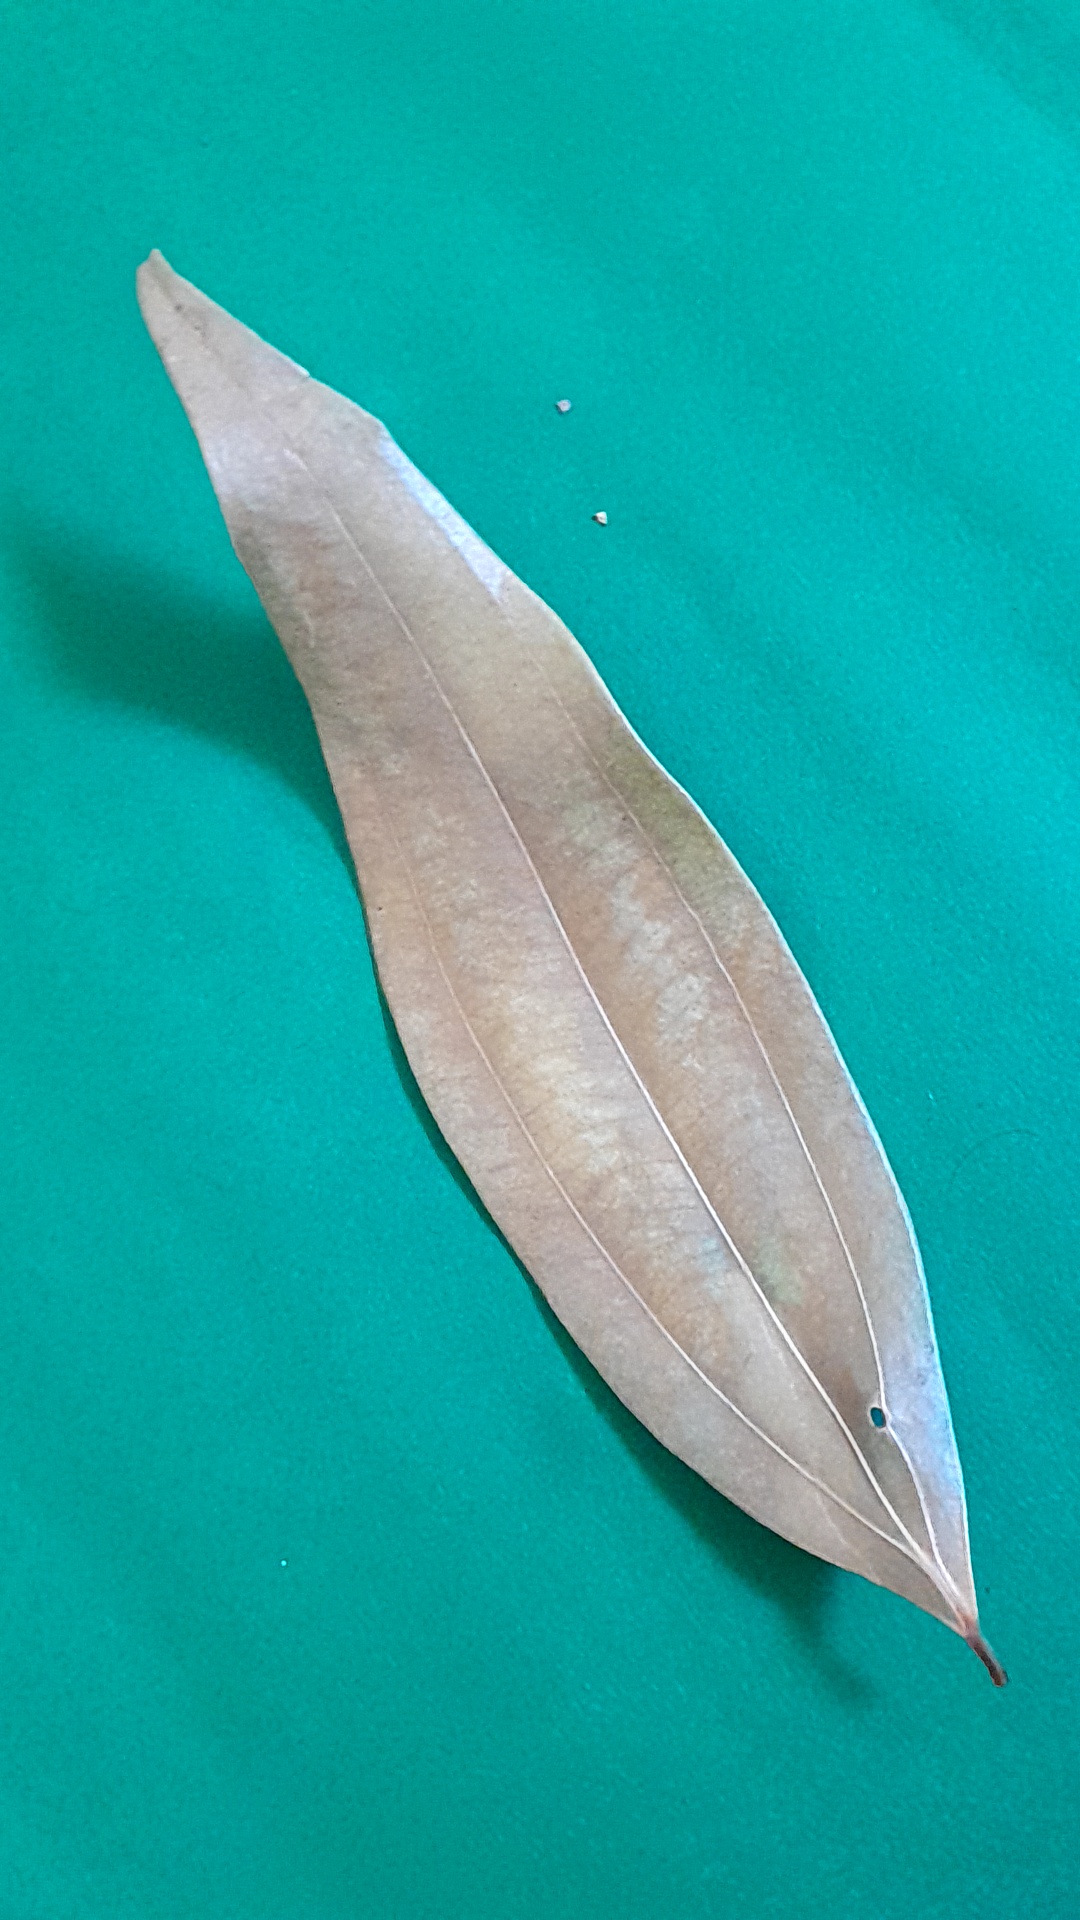
Label: Dry Leaf